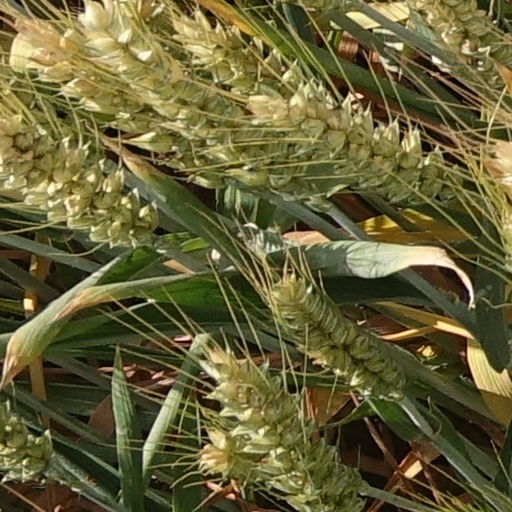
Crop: wheat